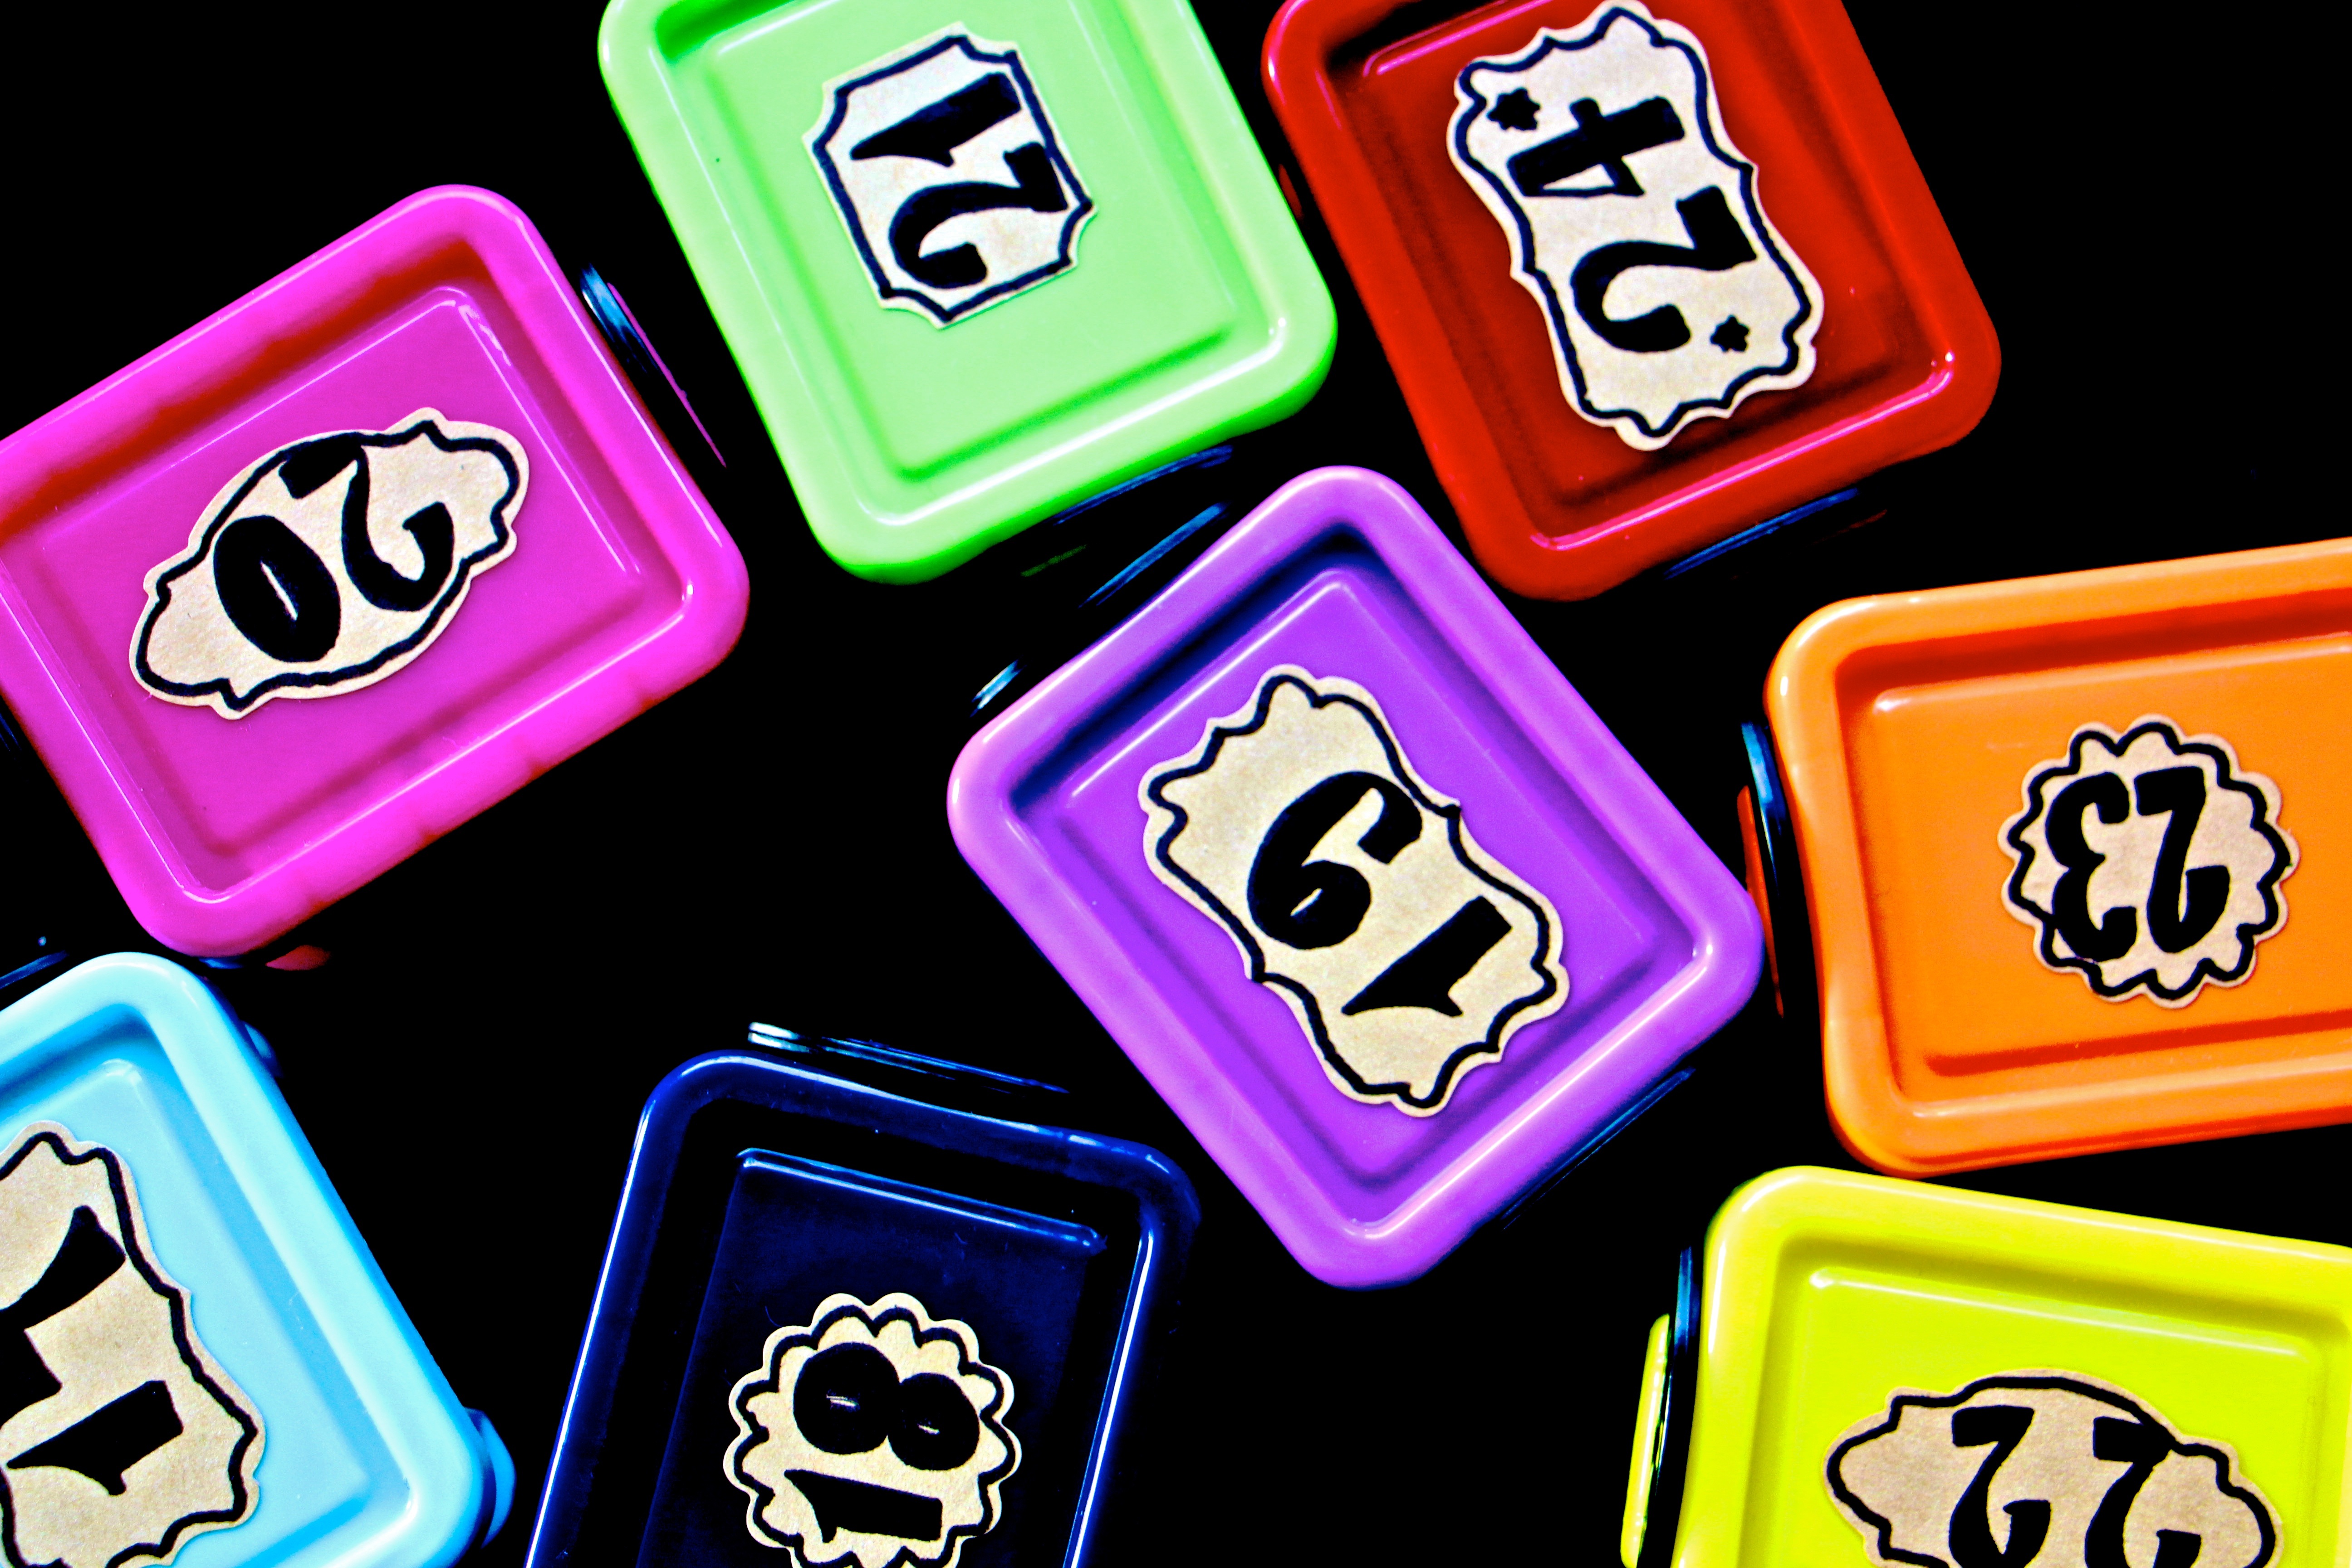
play, number, colorful, christmas, brand, product, advent, gifts, font, games, pay, advent calendar, indoor games and sports, tabletop game